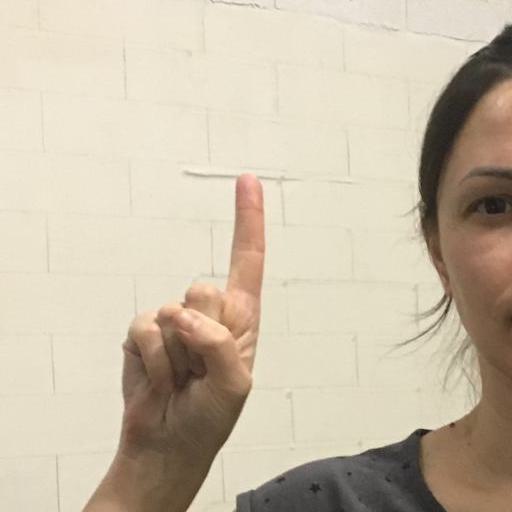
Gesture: one